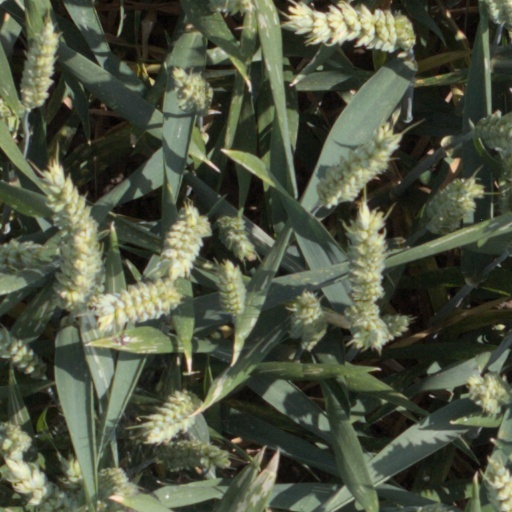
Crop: wheat